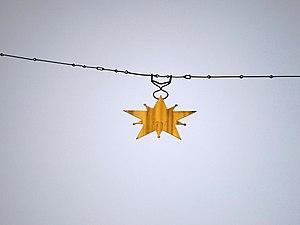
Etoile suspendue au dessus de Moustiers-Sainte-Marie
Moustiers-Sainte-Marie est une commune française, située dans le département des Alpes-de-Haute-Provence en région Provence-Alpes-Côte d'Azur.